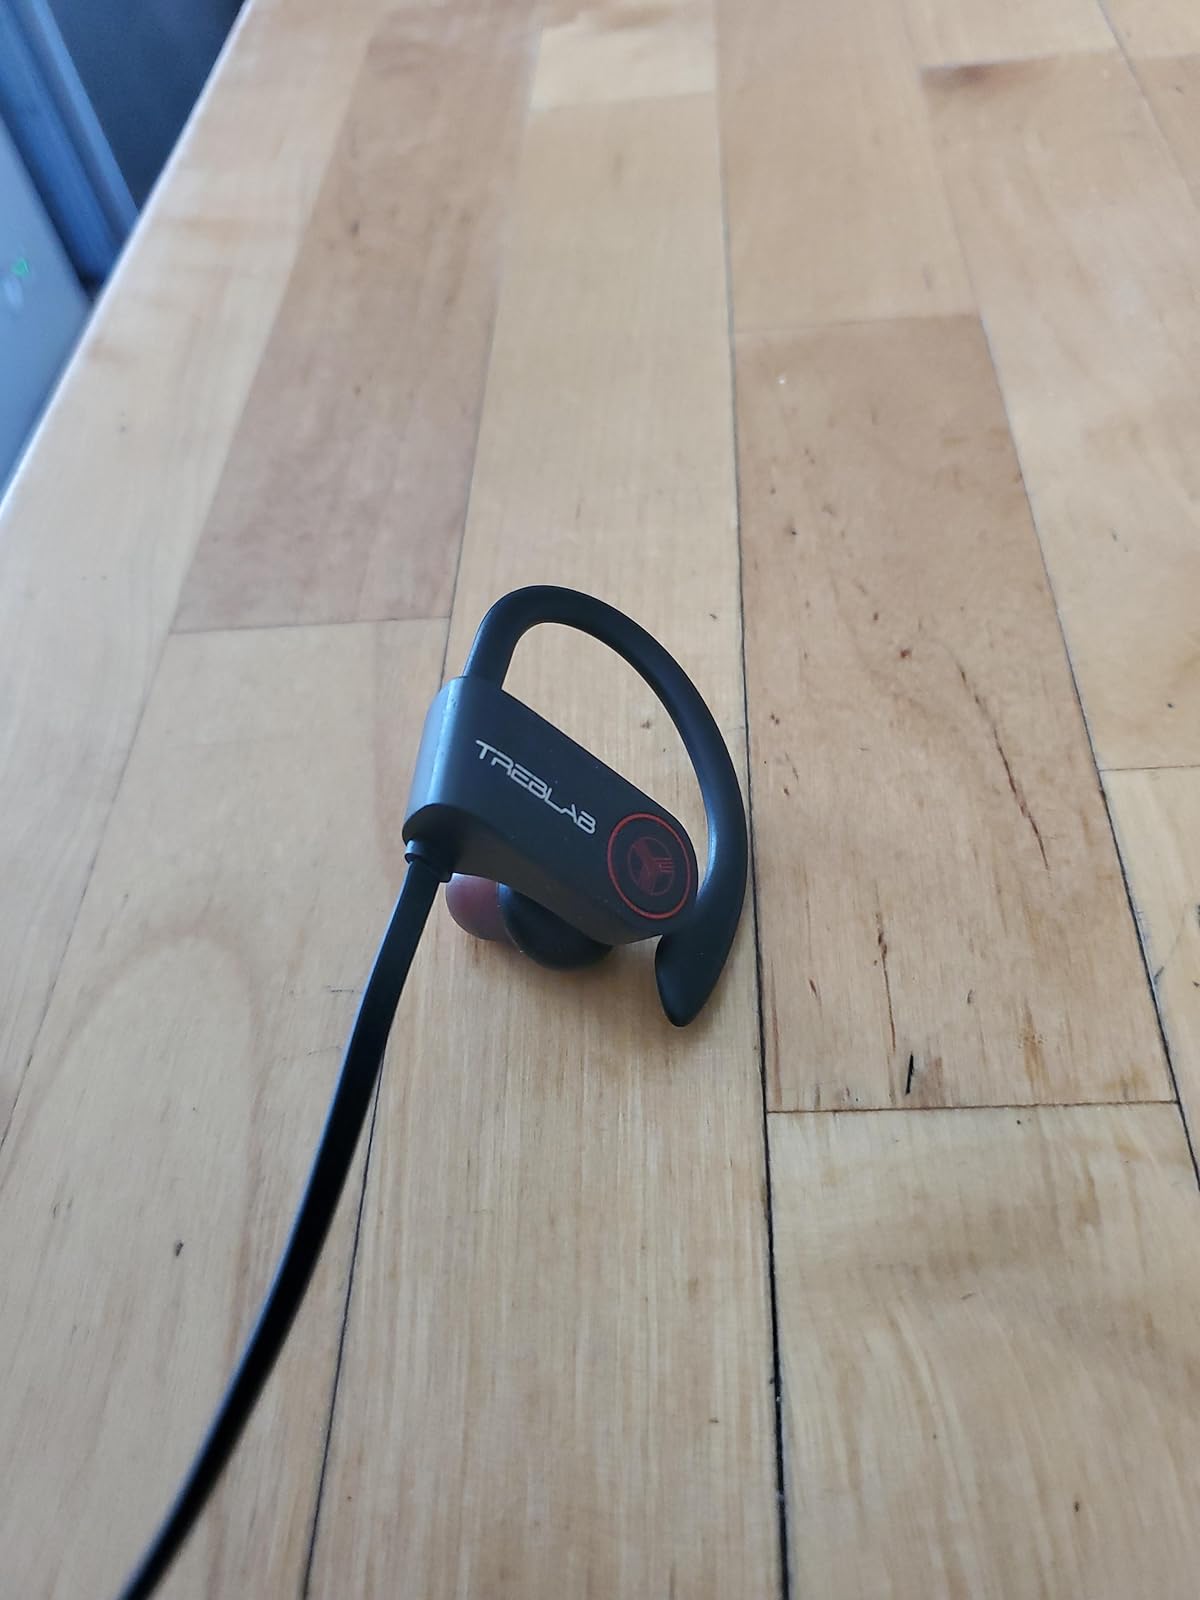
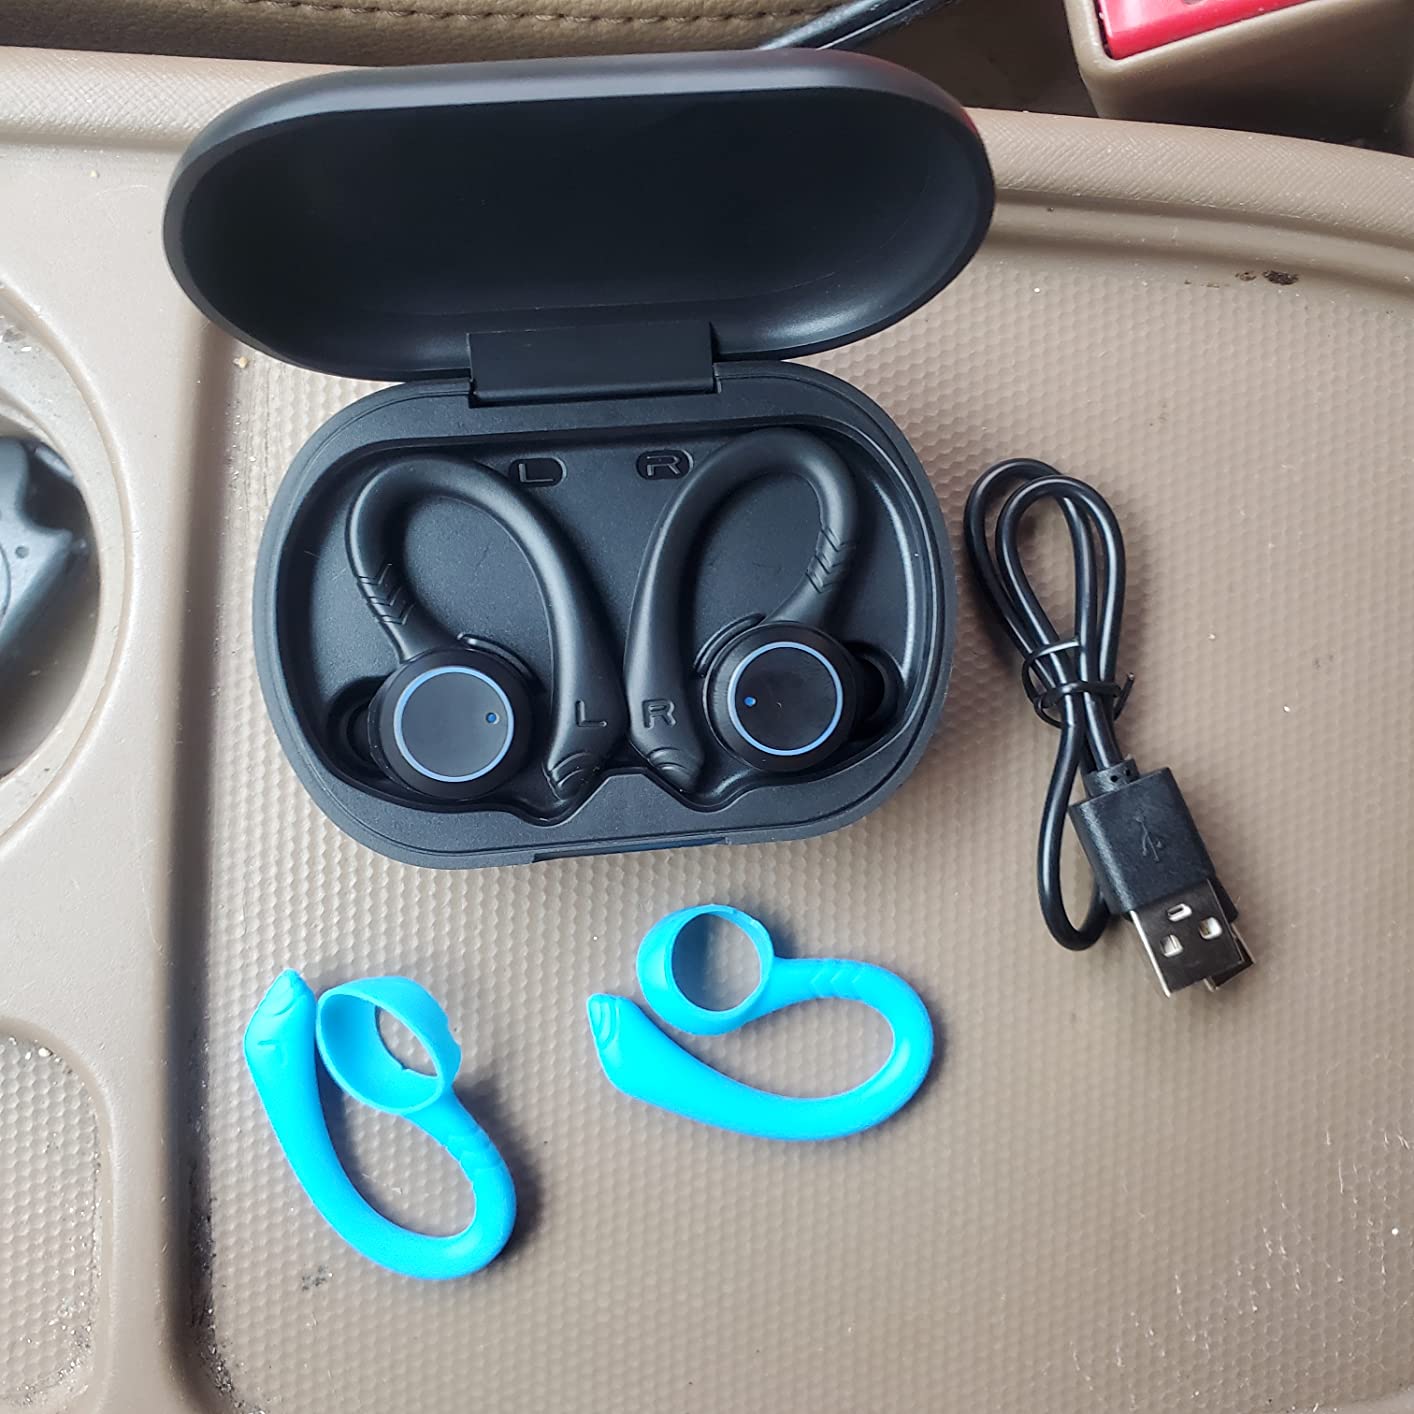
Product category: earbuds
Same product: no